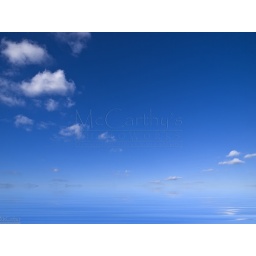
Clouds over a deep blue sky reflected in calm ocean waters